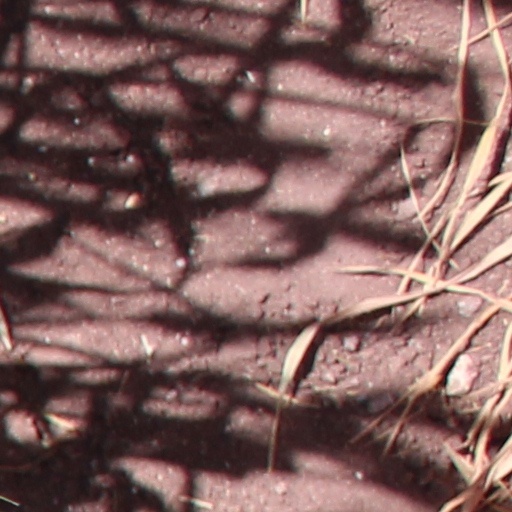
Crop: wheat